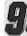
Number: 9